IdeaPad

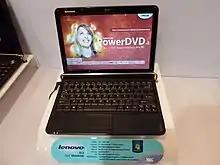
The Nvidia Ion version of IdeaPad S12

The first laptop in Lenovo's netbook IdeaPad S Series was scheduled for launch in September 2008 but was delayed, with an estimated release date of November . Ultimately, the laptop was released in September in China, but in October in the United States.